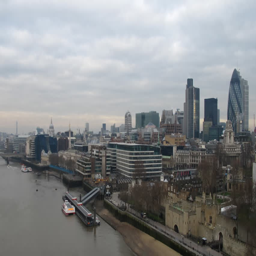
river on a cloudy day